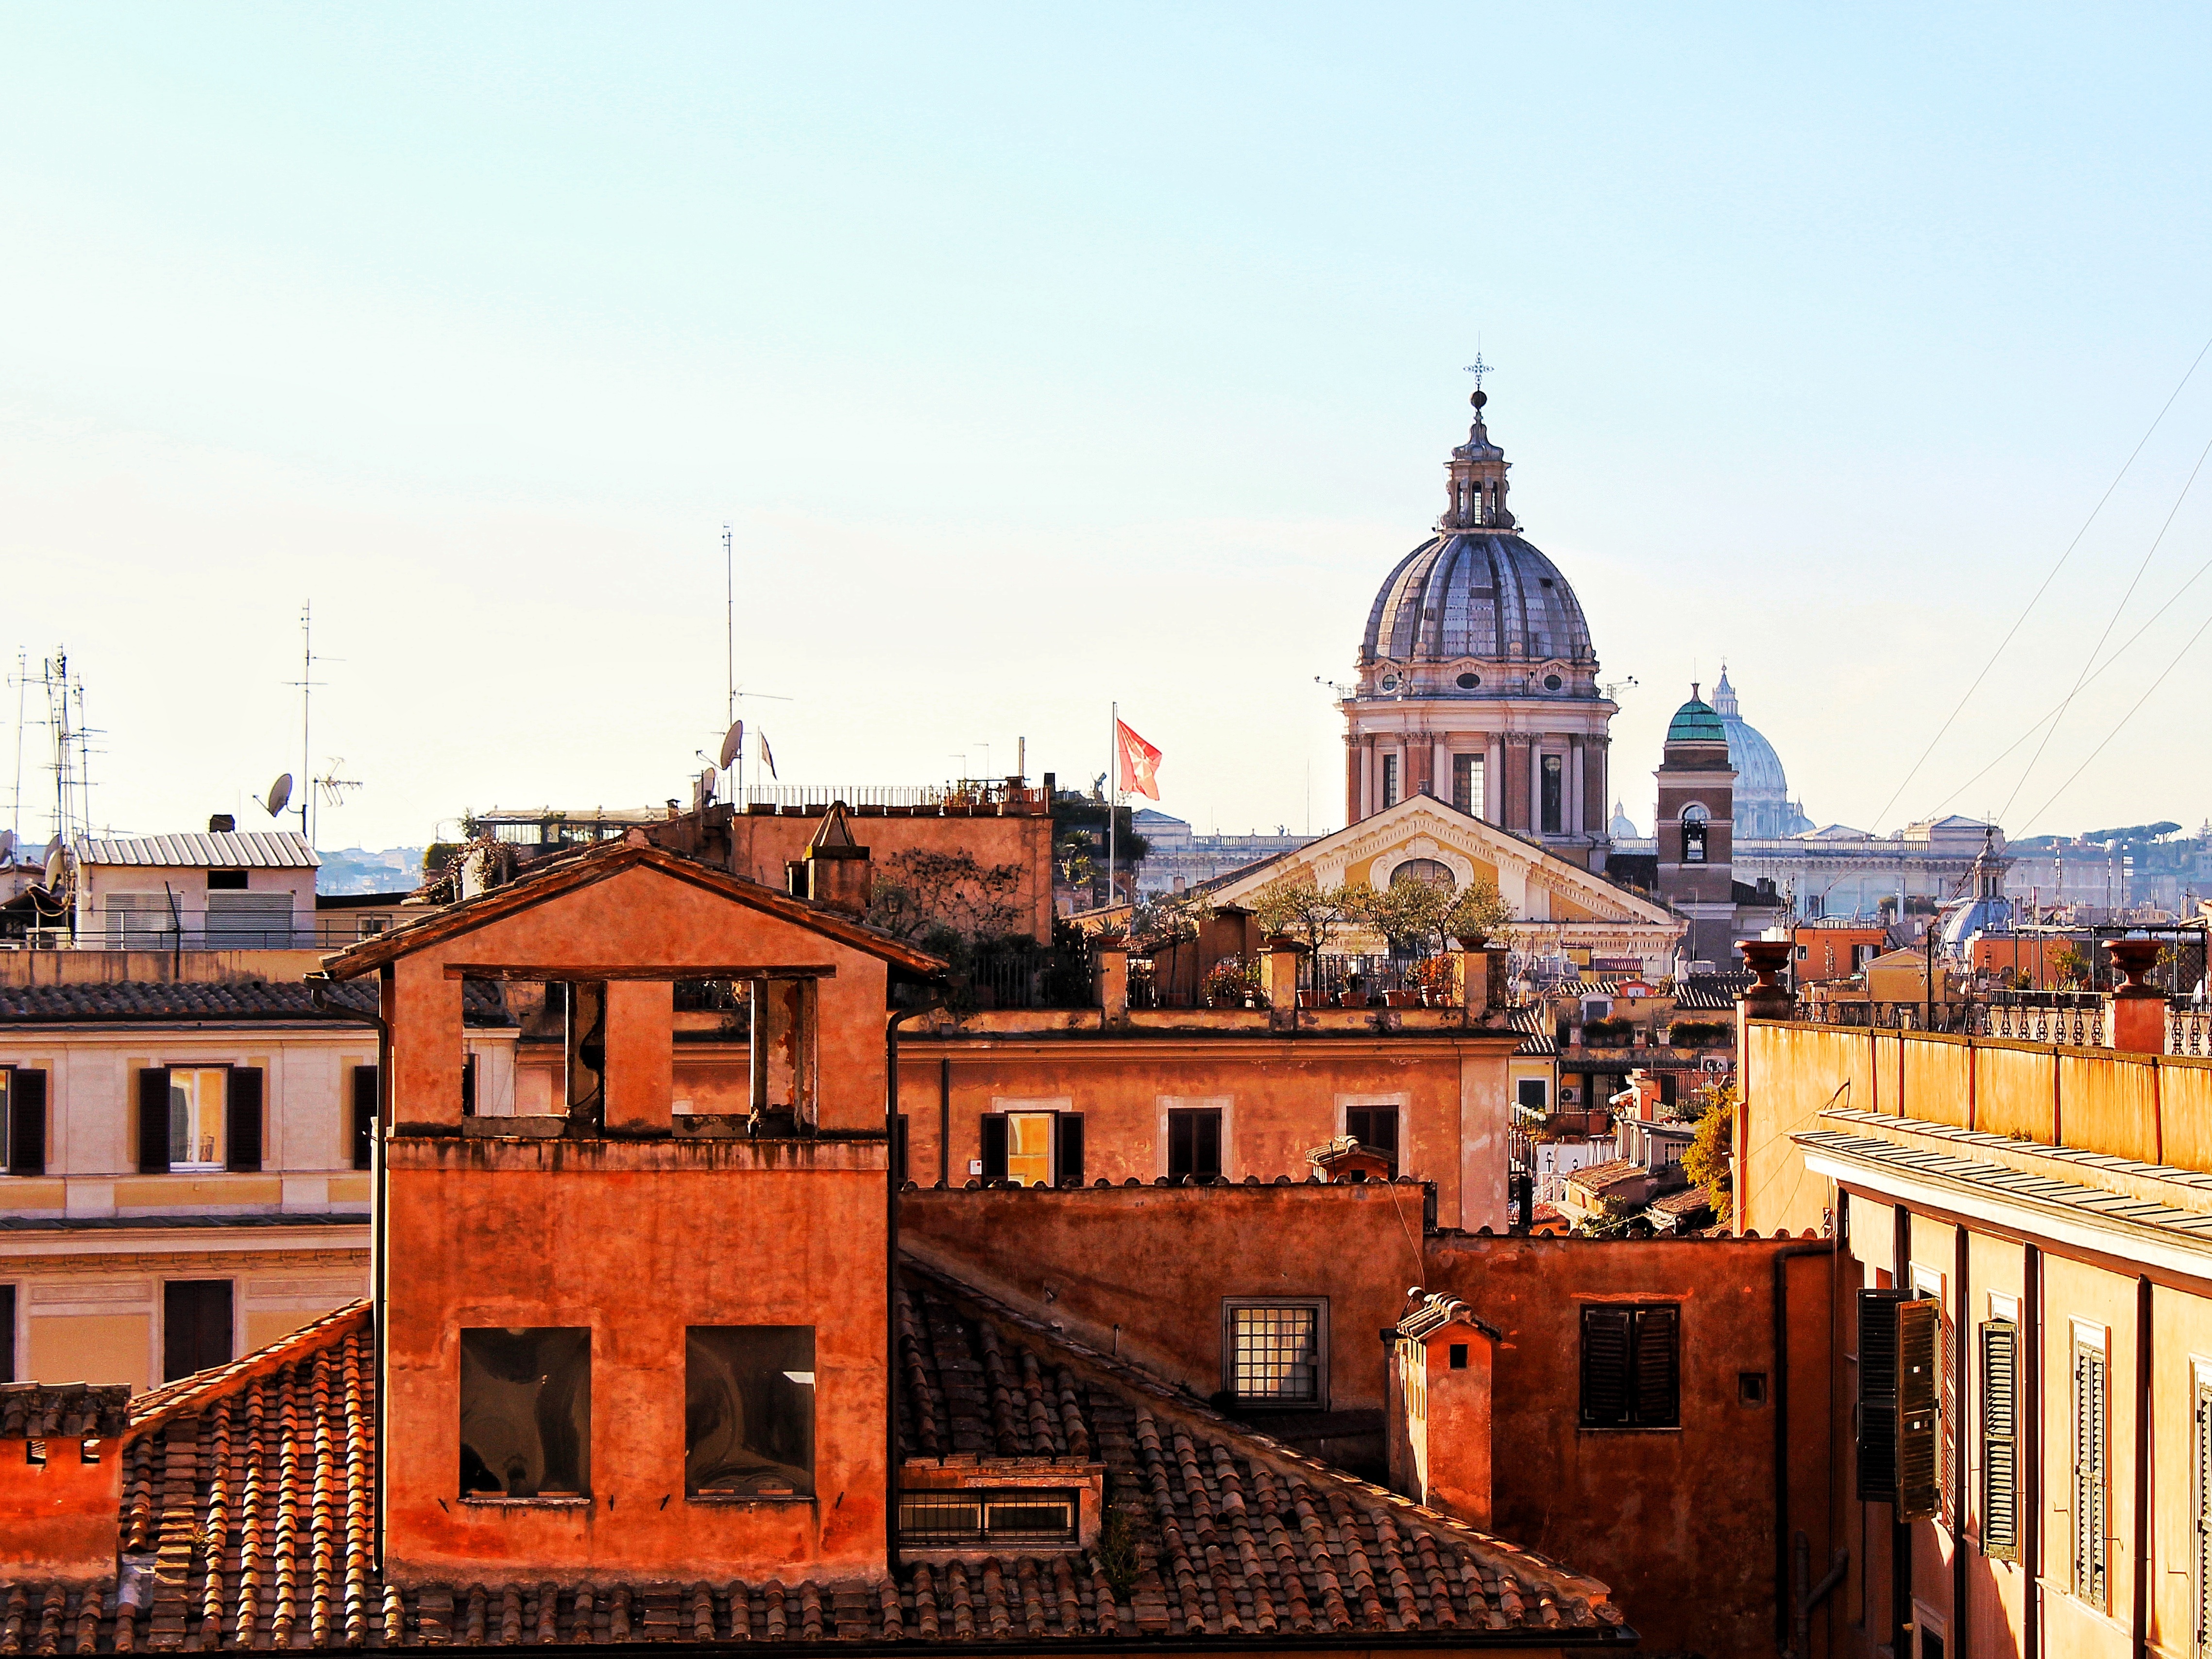
architecture, town, roof, palace, city, monument, cityscape, downtown, travel, evening, construction, plaza, ancient, landmark, italy, facade, church, cathedral, tourism, place of worship, sculpture, capital, rome, town square, basilica, dome, ancient rome, roma capitale, urban area, ancient history, human settlement